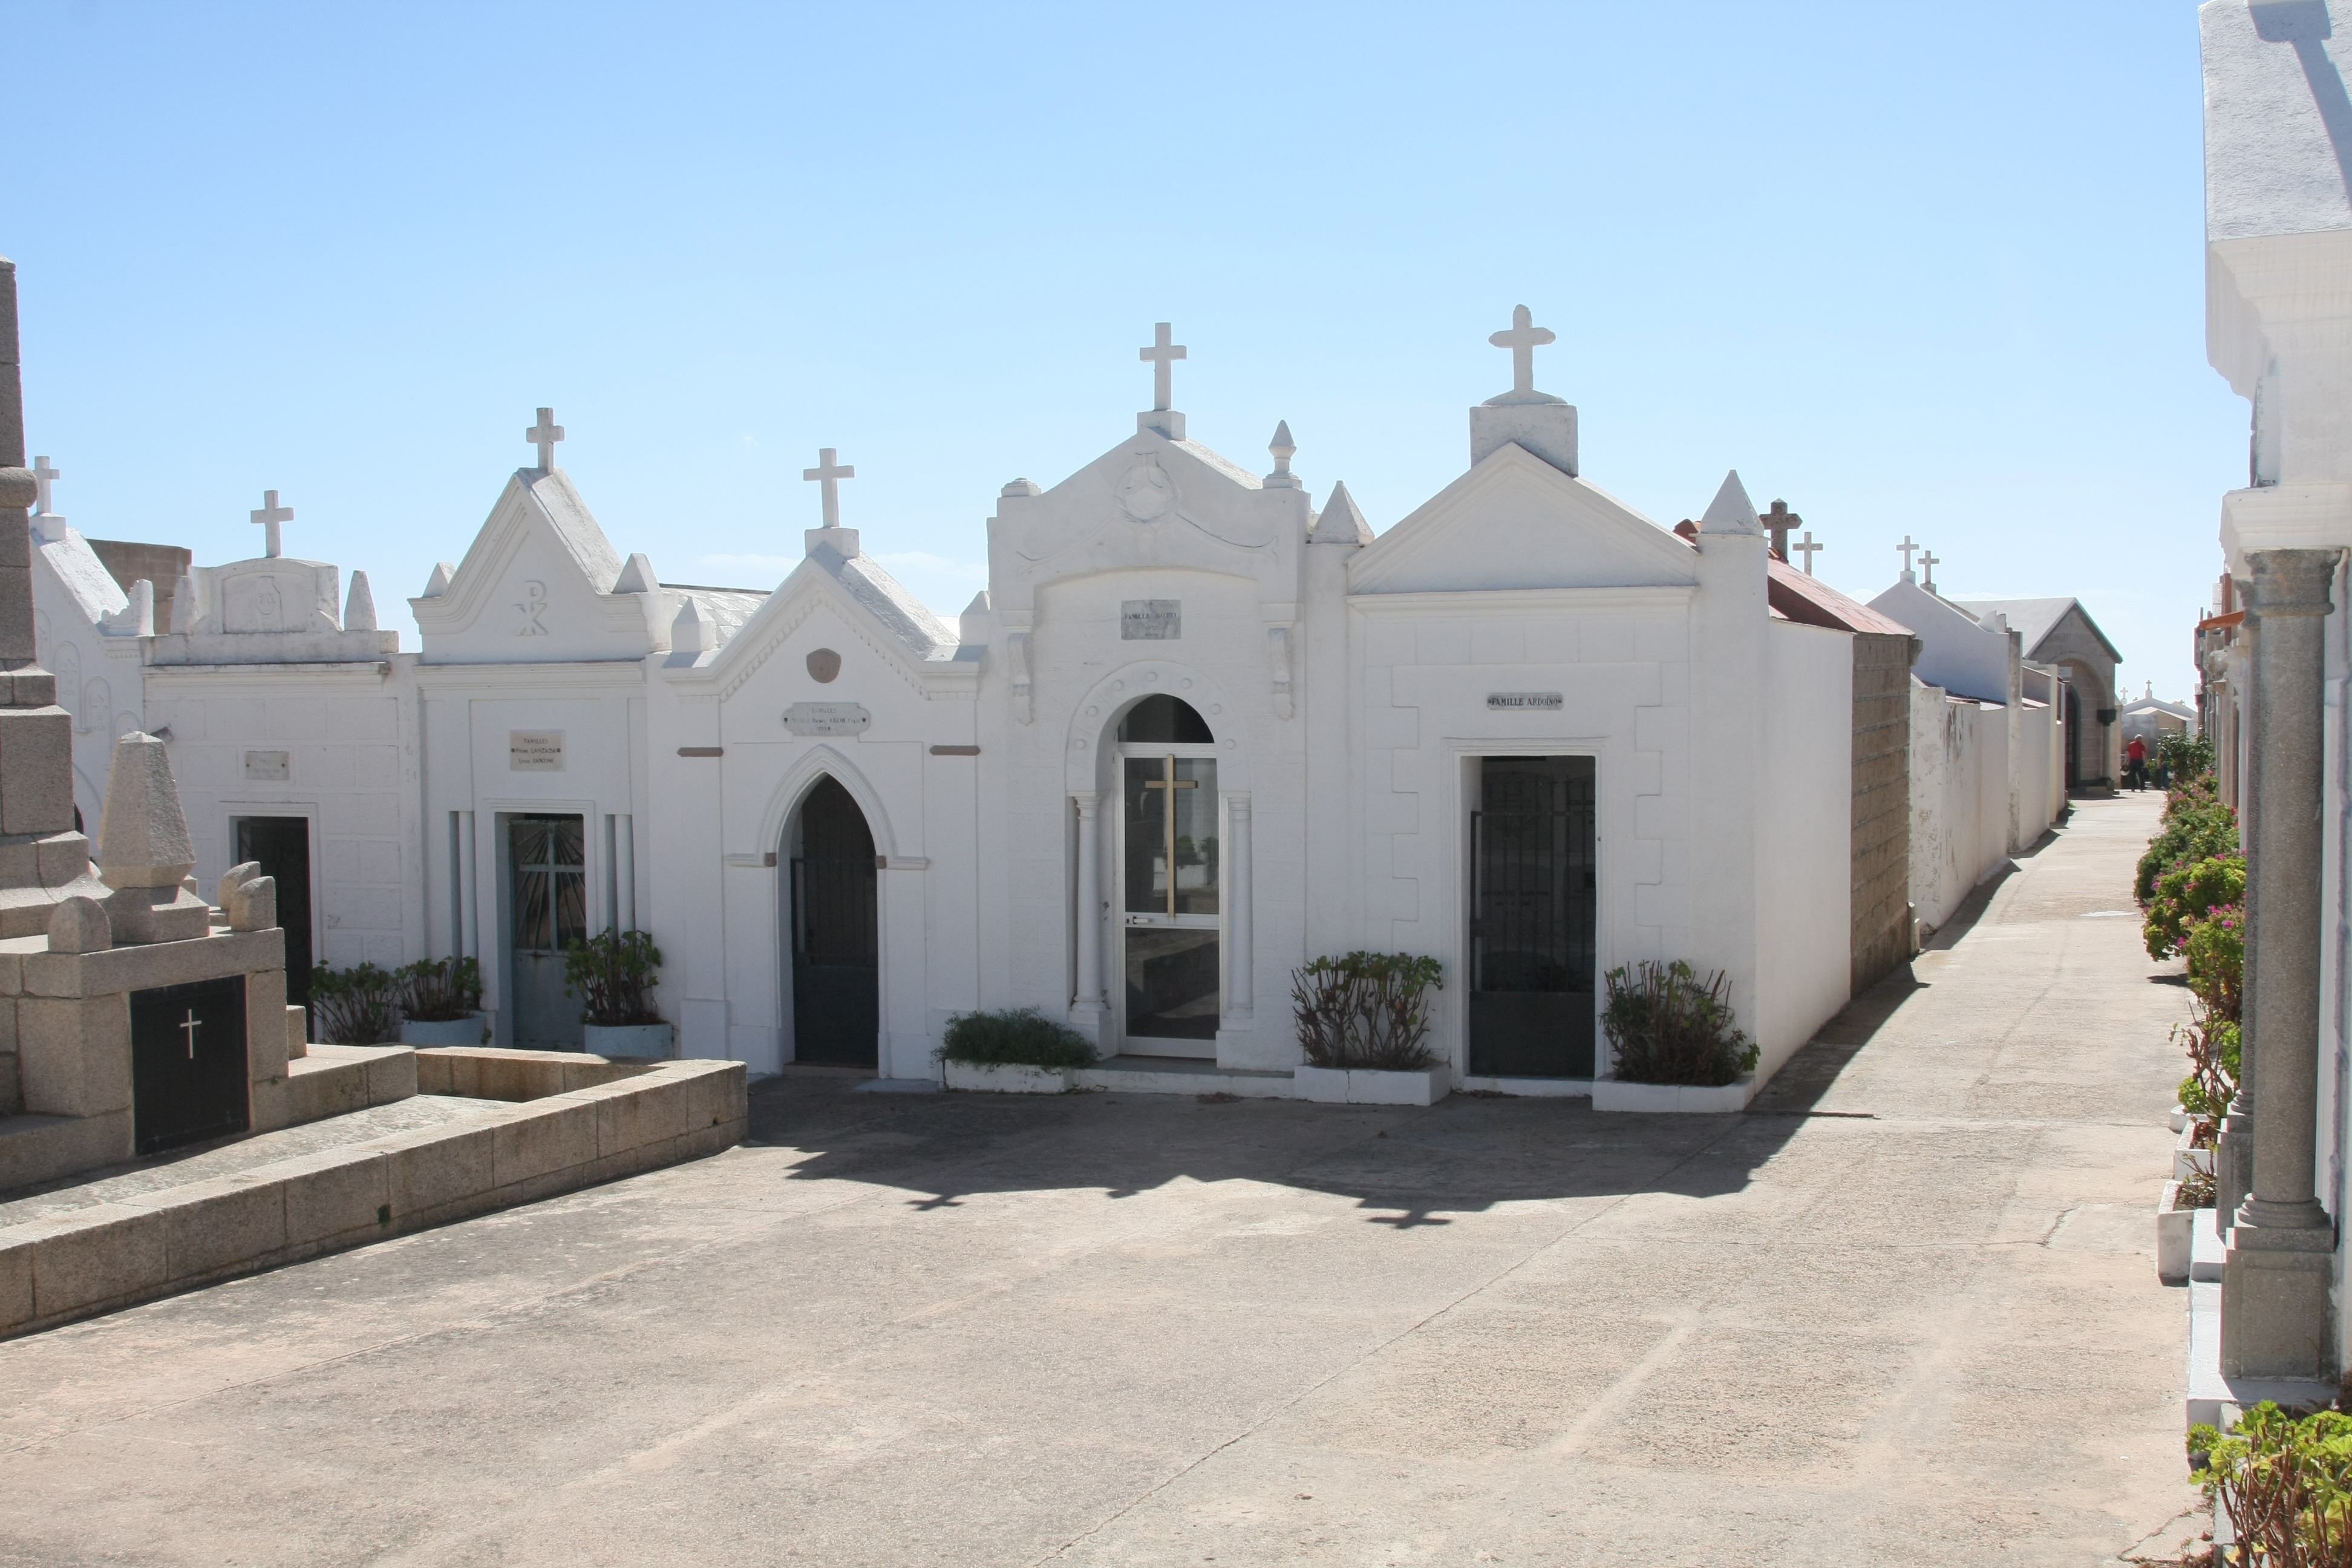
villa, building, facade, property, church, chapel, cemetery, place of worship, monastery, corsica, estate, hacienda, bonifacio, historic site, spanish missions in california